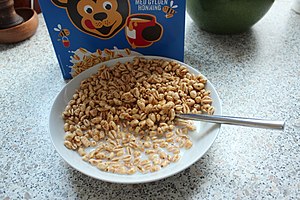
Guldkorn
Guldkorn med mælk.
Guldkorn er et morgenmadsprodukt, der bliver produceret af Quaker Oats. Det består af ristede hvedekorn, der under ristningen 'puffer' op på samme måde som majs popper til popcorn. Kornene overtrækkes derefter med en blanding af sukker, sirup og honning. De spises med mælk på. Guldkorn har en maskot – Honningmonsteret – som optræder på pakkerne og i reklamefilm om produktet.